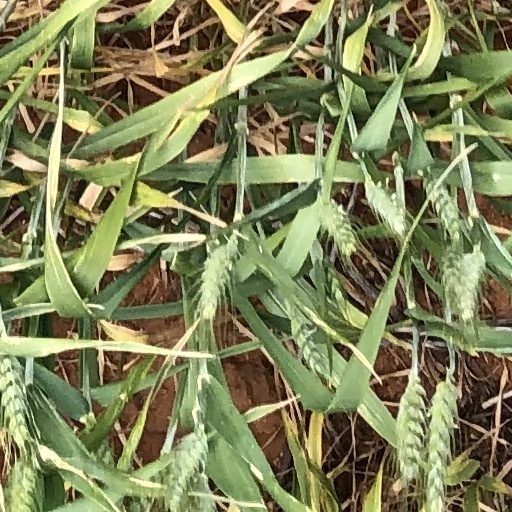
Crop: wheat